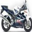
Label: motorcycle